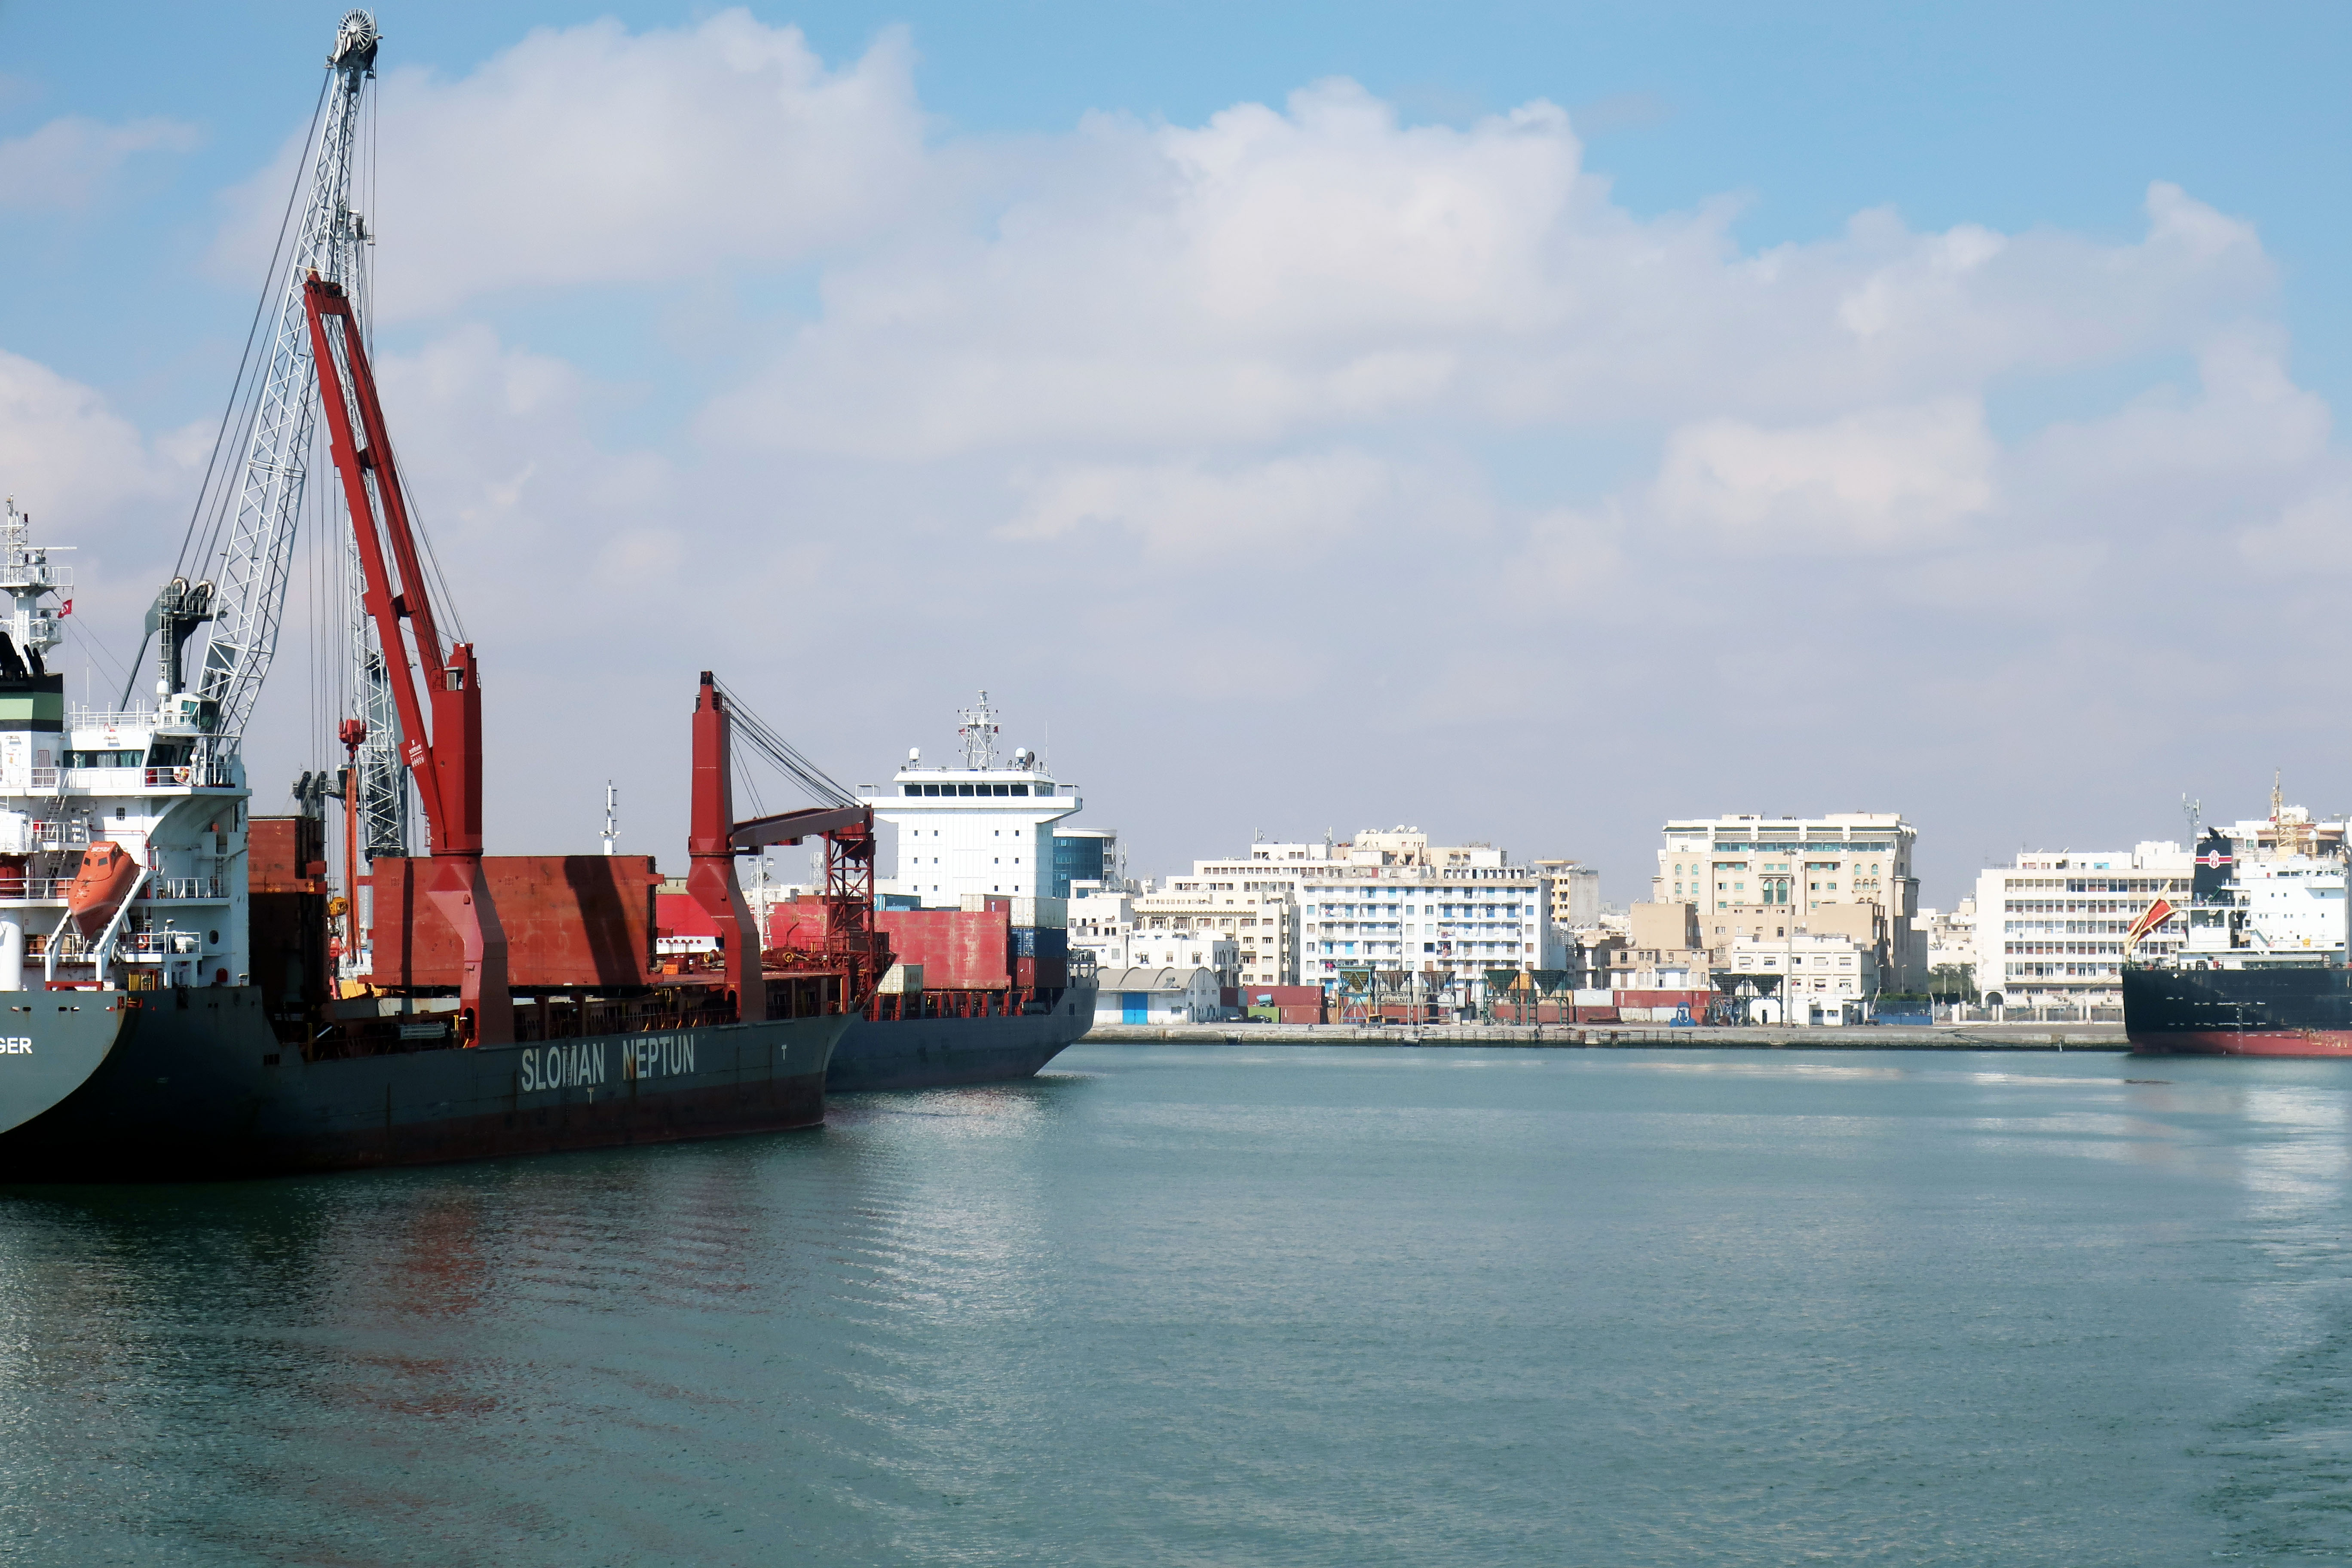
sea, boat, sky, town, dock, ship, vehicle, equipment, industrial, industry, port, waterway, crane, watercraft, fishing vessel, dredging, freight transport, water, cloud, building, mode of transport, lake, harbor, naval architecture, machine, city, cargo ship, channel, water transportation, crane vessel floating, bulk carrier, construction equipment, transport, horizon, steamboat